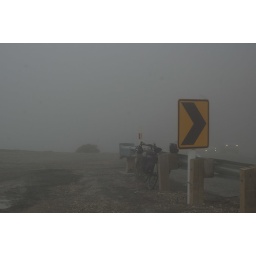
A little bit scary when you can't see the road in front of you on a mountain climb.